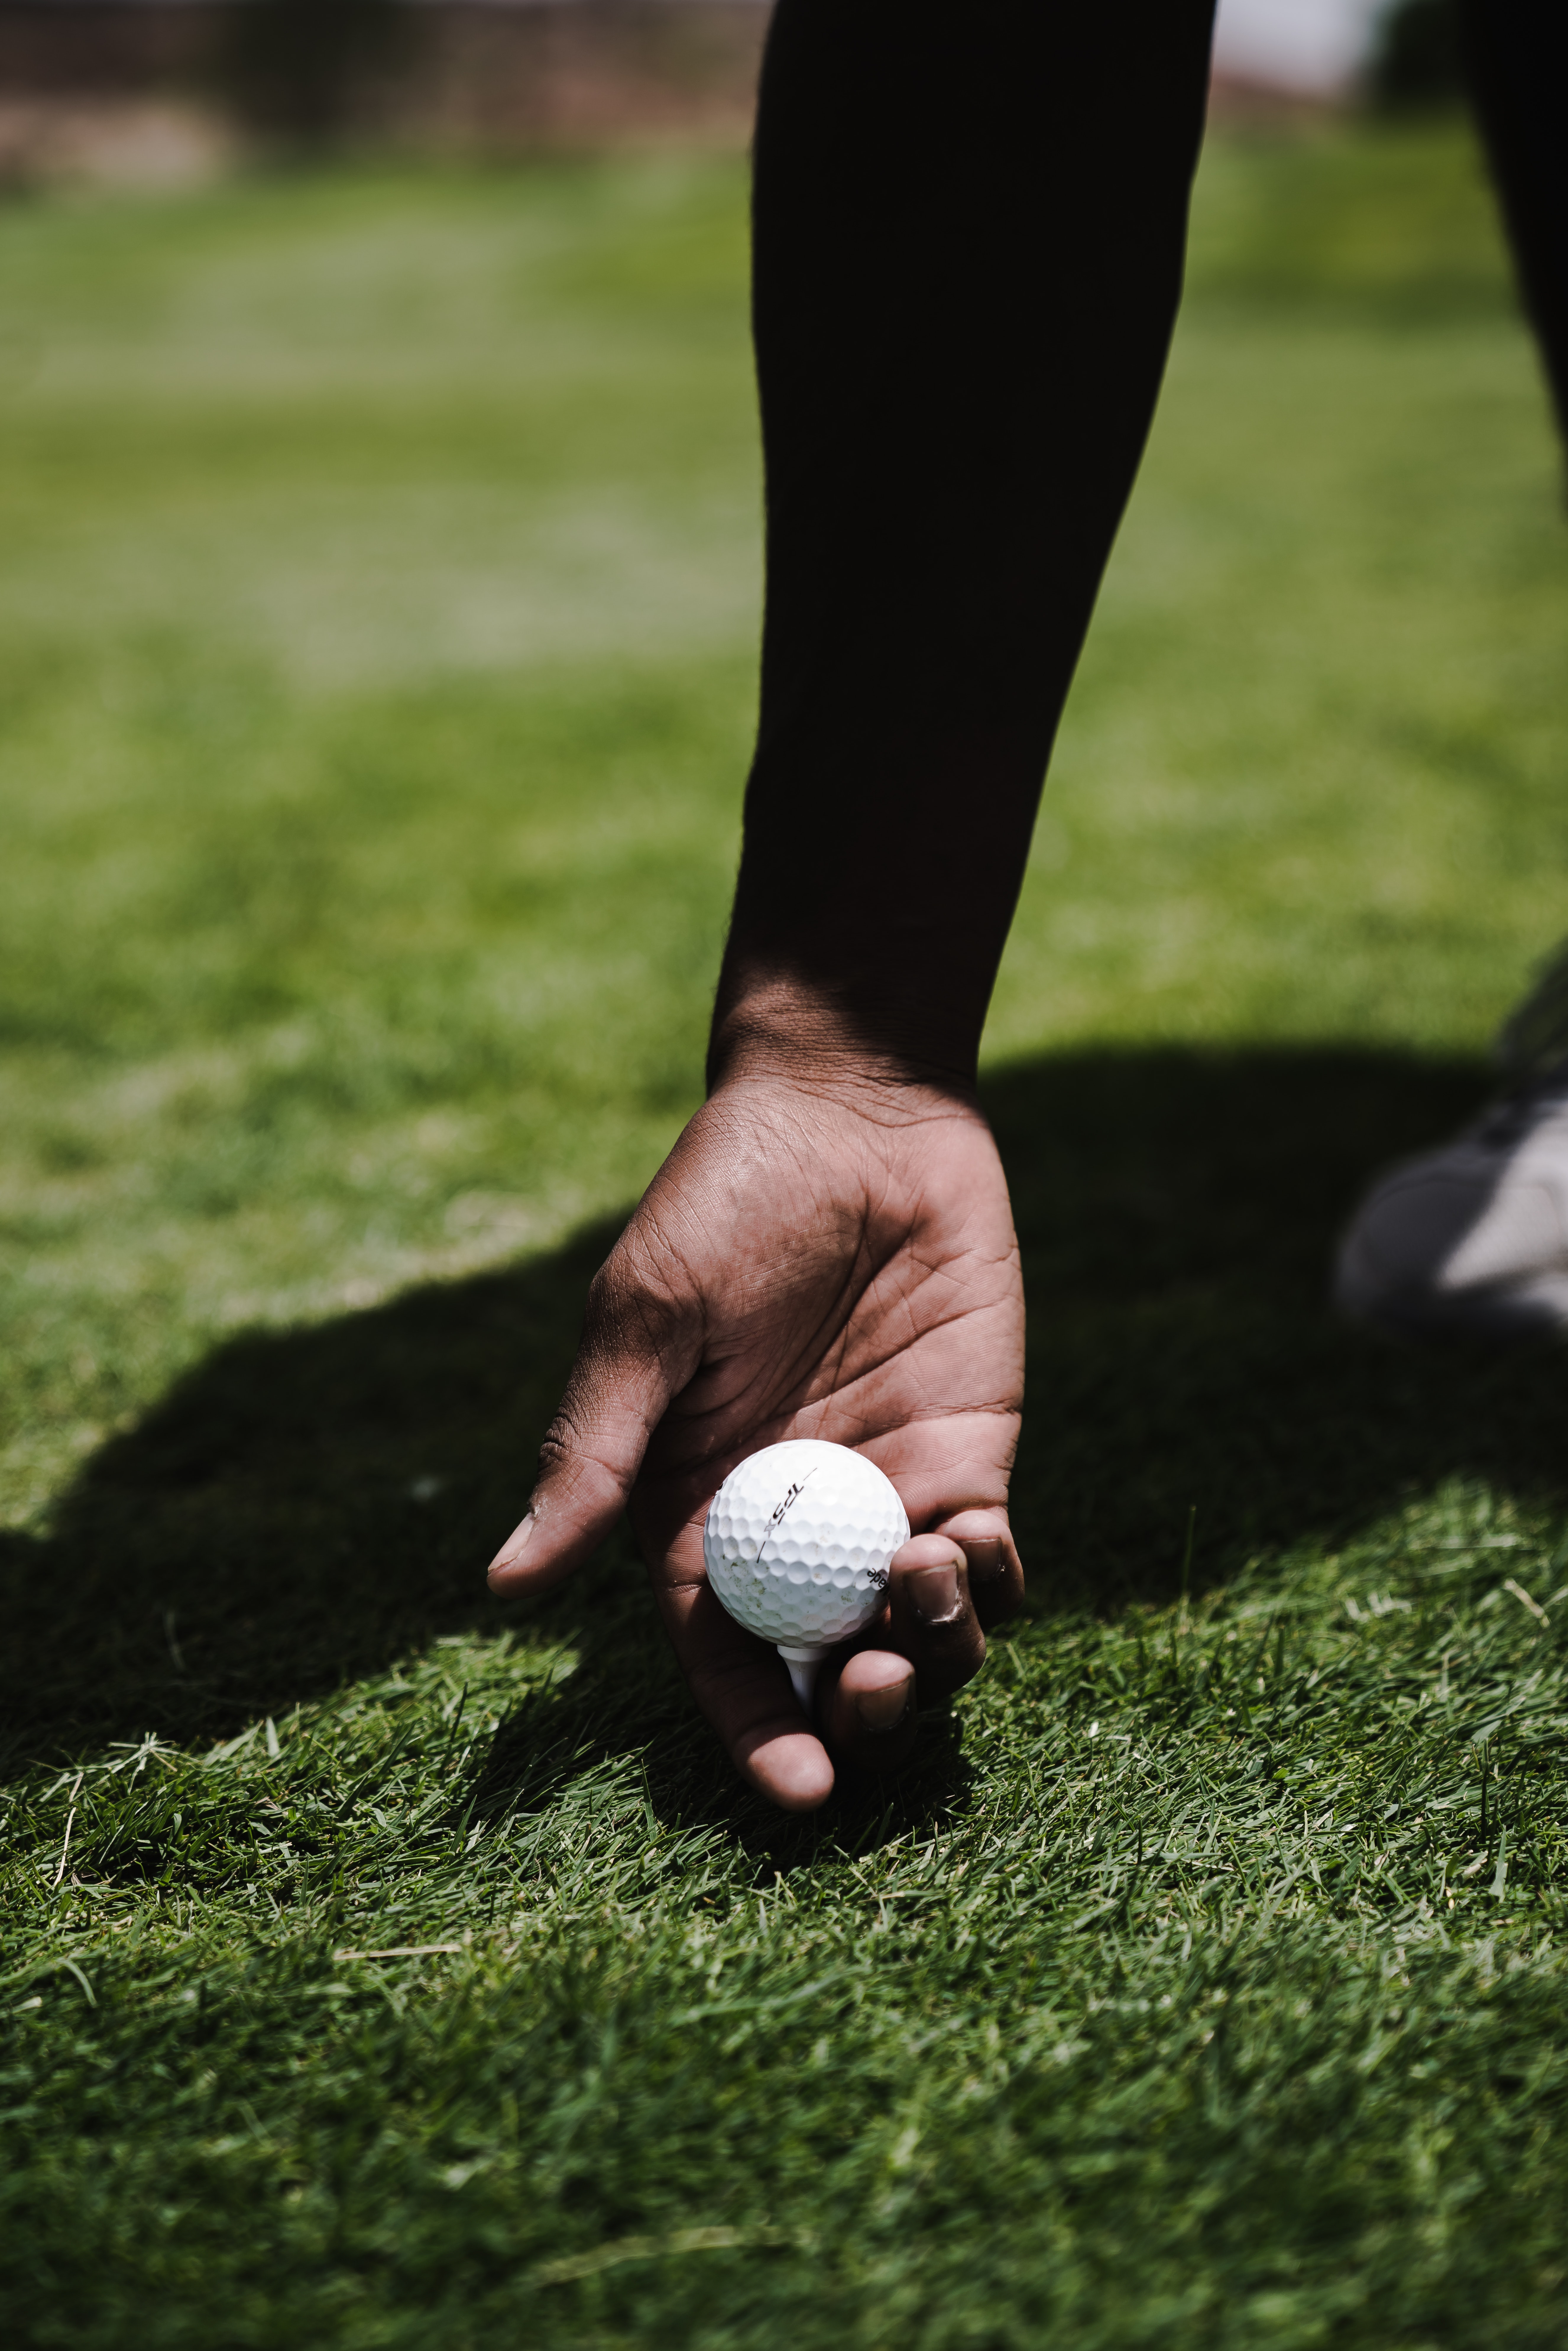
ball, grass, golf ball, soccer ball, games, sports equipment, hand, golf equipment, football, competition event, sport venue, recreation, golf, lawn, golf club, finger, golf course, play, sports training, ball game